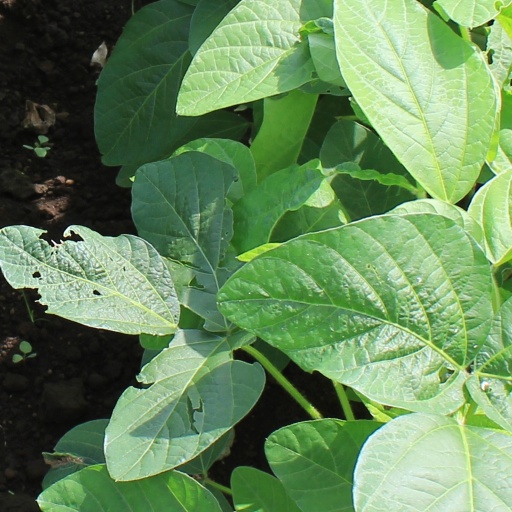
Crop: soybean